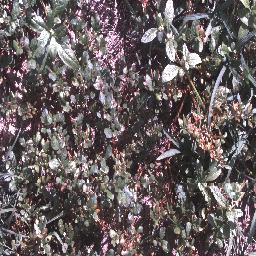
Label: negative